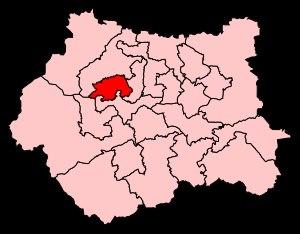
La circonscription de Bradford West est une circonscription électorale britannique située dans le Yorkshire de l'Ouest.